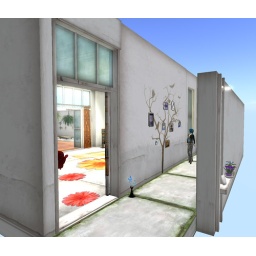
The lamp by the door is from Earthstones